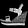
Label: Sandal